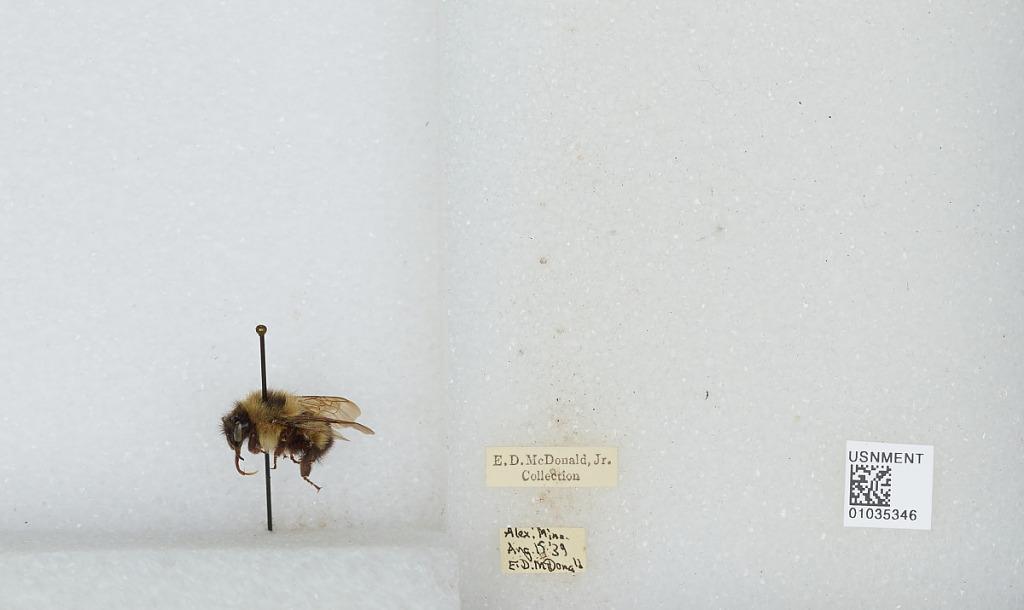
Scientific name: Bombus (Pyrobombus) vagans vagans Smith
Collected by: E. McDonald
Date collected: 1939-8-15
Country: United States
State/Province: Minnesota
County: Douglas
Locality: Alexandria
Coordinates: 45.8853, -95.3772